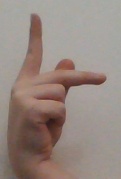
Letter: dha